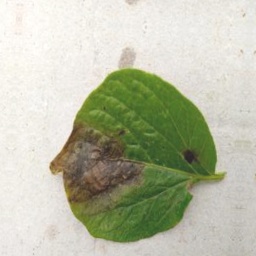
Etiqueta: Late Blight